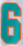
Number: 6